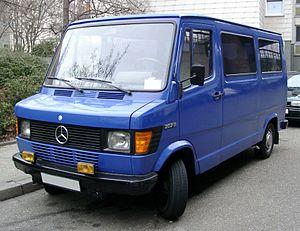
Le péage est un droit que l'on doit acquitter pour franchir un passage ou emprunter un ouvrage d'art. Il peut s'appliquer aux personnes, aux véhicules, ou aux marchandises transportées. Le terme désigne aussi dans le langage courant le poste de péage dans lequel ce droit est perçu.
Le Mercedes-Benz TN/T1 est un véhicule utilitaire produit par le constructeur allemand de 1977 à 1995. Il a été proposé en plusieurs versions : fourgon, châssis cabine ou minibus. Un modèle à double cabine a aussi été fabriqué.